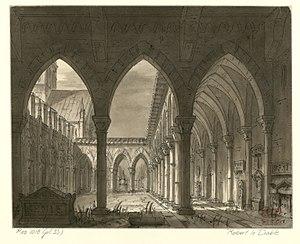
Robert le Diable est un opéra en cinq actes sur un livret d'Eugène Scribe et Germain Delavigne, et une musique composée par Giacomo Meyerbeer. Adaptée de la légende médiévale de Robert le Diable, l’œuvre est le dixième opéra de Giacomo Meyerbeer, et son premier composé pour l’Opéra de Paris.
Pierre-Luc-Charles Ciceri, né le 17 août 1782 à Saint-Cloud et mort le 22 août 1868 à Saint-Chéron, est un peintre et décorateur de théâtre français.